Ben Whishaw

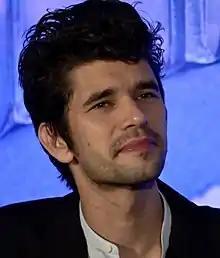
Whishaw in 2018

In 2014, Whishaw starred in the independent film "Lilting", as well as voicing Paddington Bear in the film "Paddington". In 2015, Whishaw co-starred in "The Lobster", a romantic science fiction drama from Greek director Yorgos Lanthimos; appeared in "Suffragette", a story of the early feminist movement written by Abi Morgan and also starring Carey Mulligan, Helena Bonham Carter, Meryl Streep and his "The Hour" co-star, Romola Garai; reprised his role of Q in "Spectre", the 24th "Bond" film; and played author Herman Melville in Ron Howard's "In the Heart of the Sea".